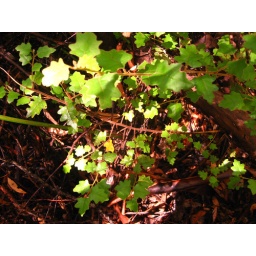
some of the plants in the forest looked very &amp;quot;European&amp;quot;